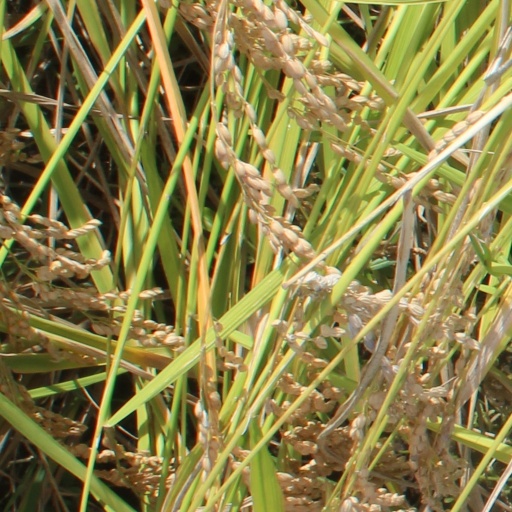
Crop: rice